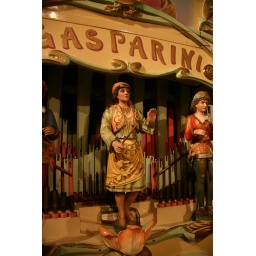
Street organ figures on display in the Museum van Speelklok tot Pierement (from musical clock to street organ) in Utrecht